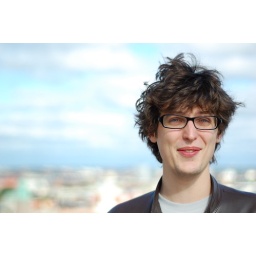
Taken on the balcony at Torni, the highest bar in Helsinki.